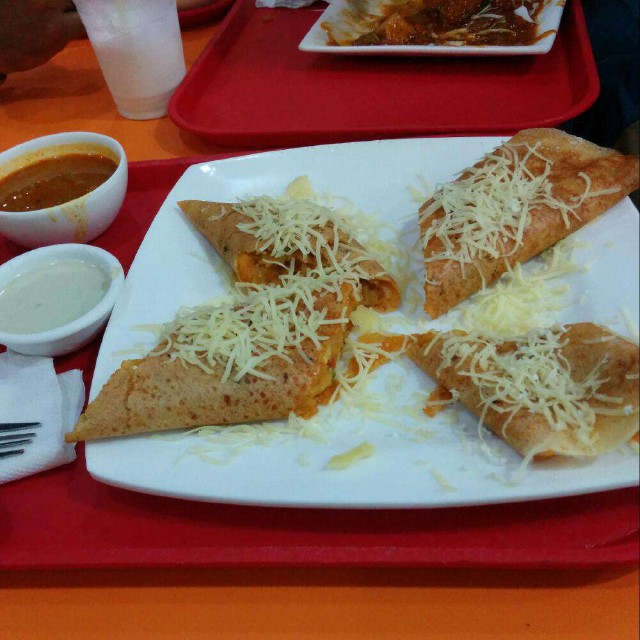
Dish: masala_dosa